Varangians

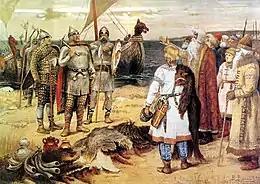
Viktor Vasnetsov, "The Invitation of the Varangians": Rurik and his brothers arrive in Staraya Ladoga.

The Varangians returned home with some influence from Byzantine culture, as exemplified by the Byzantine cross carved on the early eleventh-century Risbyle runestone U 161, and which today is the coat-of-arms of Täby, a trimunicipal locality and the seat of Täby Municipality in Stockholm County, Sweden. The runes were made by the runemaster Viking Ulf of Borresta, see Orkesta runestone U 344, in memory of another Ulf, in Skålhamra, and at the request of the latter's father.